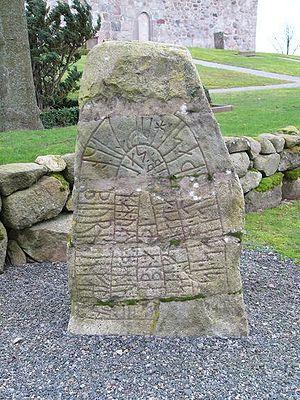
Les Jomsvikings ou Vikings de Jómsborg étaient une troupe peut-être légendaire de mercenaires Vikings aux IXᵉ et Xᵉ siècles, vouée à l’adoration de déités telles que Odin et Thor. Ils étaient vraiment païens, mais acceptaient tout engagement au combat par un seigneur leur promettant une solde suffisante, fût-il chrétien. D’après les sagas nordiques, leur forteresse de Jomsborg était située sur la côte sud de la mer Baltique, mais le lieu exact est à ce jour disputé par les historiens modernes et les archéologues. Les Nordisk familjebok affirment qu’elle était située sur la côte est de l’île de Wolin, sur la colline Silberberg au nord de la ville de Wolin.